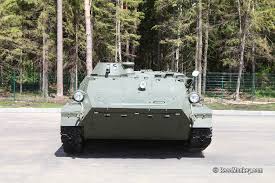
Label: MT_LB